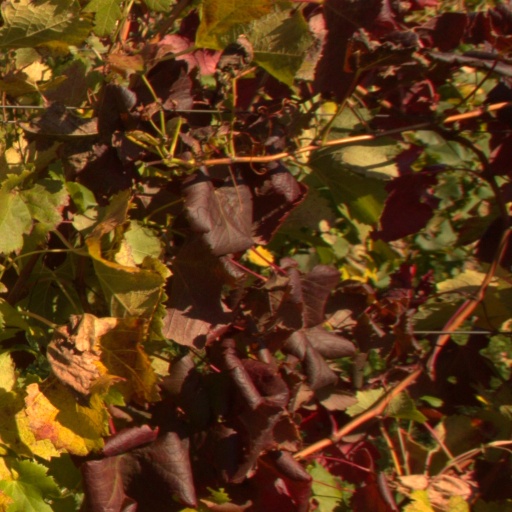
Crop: grape